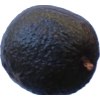
Label: black_avocado